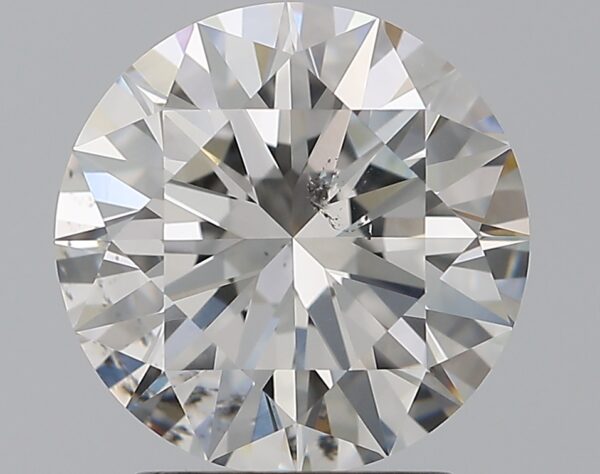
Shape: round
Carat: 2.01
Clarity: SI2
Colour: G
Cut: EX
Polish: EX
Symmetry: EX
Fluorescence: F
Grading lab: GIA
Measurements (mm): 8.15 x 8.18 x 4.96